Edward Cheshire

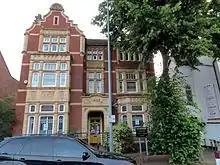
Edward Cheshire Nurses Home

Alderman Edward Cheshire, J.P. (c. 1841 – 13 July 1919) was a nineteenth century British brewer who was Mayor of Smethwick, England, from 1902 to 1903.